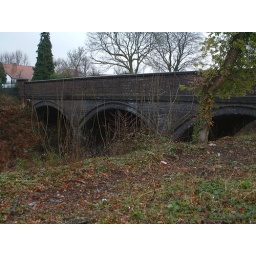
Looking at the road bridge over the Yardley Wood Station to Hall Green Station railway line on Stonerwood Avenue I believe.